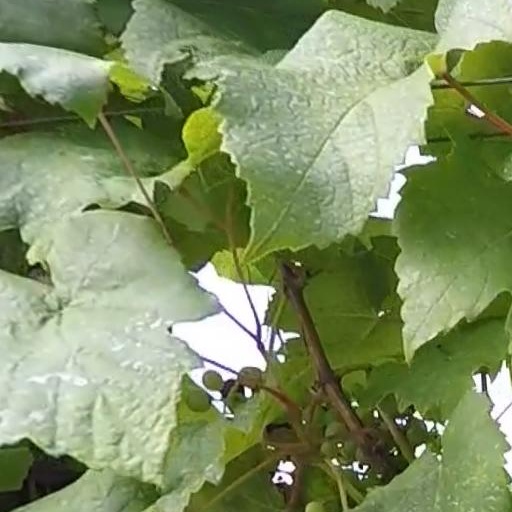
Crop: grape